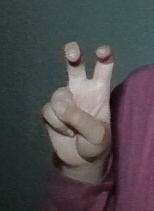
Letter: toot